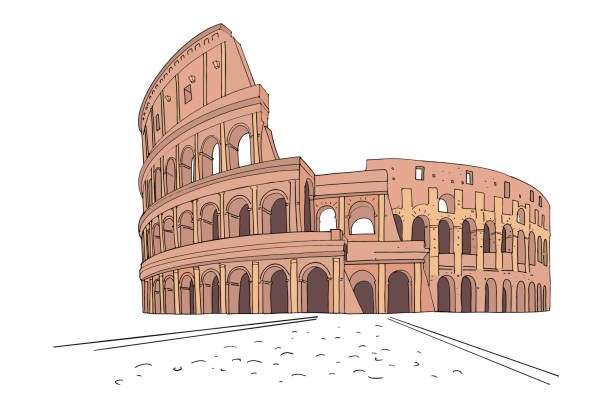
Landmark: Roman Colosseum